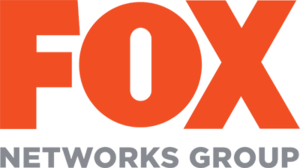
Fox Networks Group est une filiale du Fox Corporation pour la télévision et le câble. Elle produit et distribue 300 chaînes de divertissement, de sport et de cinéma dans 45 langues en Amérique latine, en Europe, en Asie et en Afrique, en utilisant plusieurs marques, dont Fox, Star India, Fox Sports, Fox Life, National Geographic Channel, Fox Movies Premium, Star Movies, Baby TV, Star Plus et STAR Gold. Ces marques atteignent environ 1,725 milliards de ménages à travers le monde. Le groupe possède aussi Fox Play et Nat Geo Play dans différents pays.